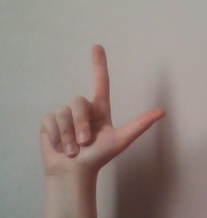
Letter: laam